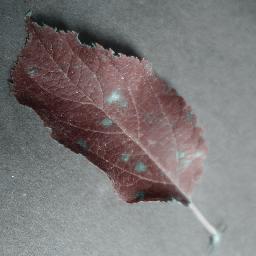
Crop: apple
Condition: cedar_rust